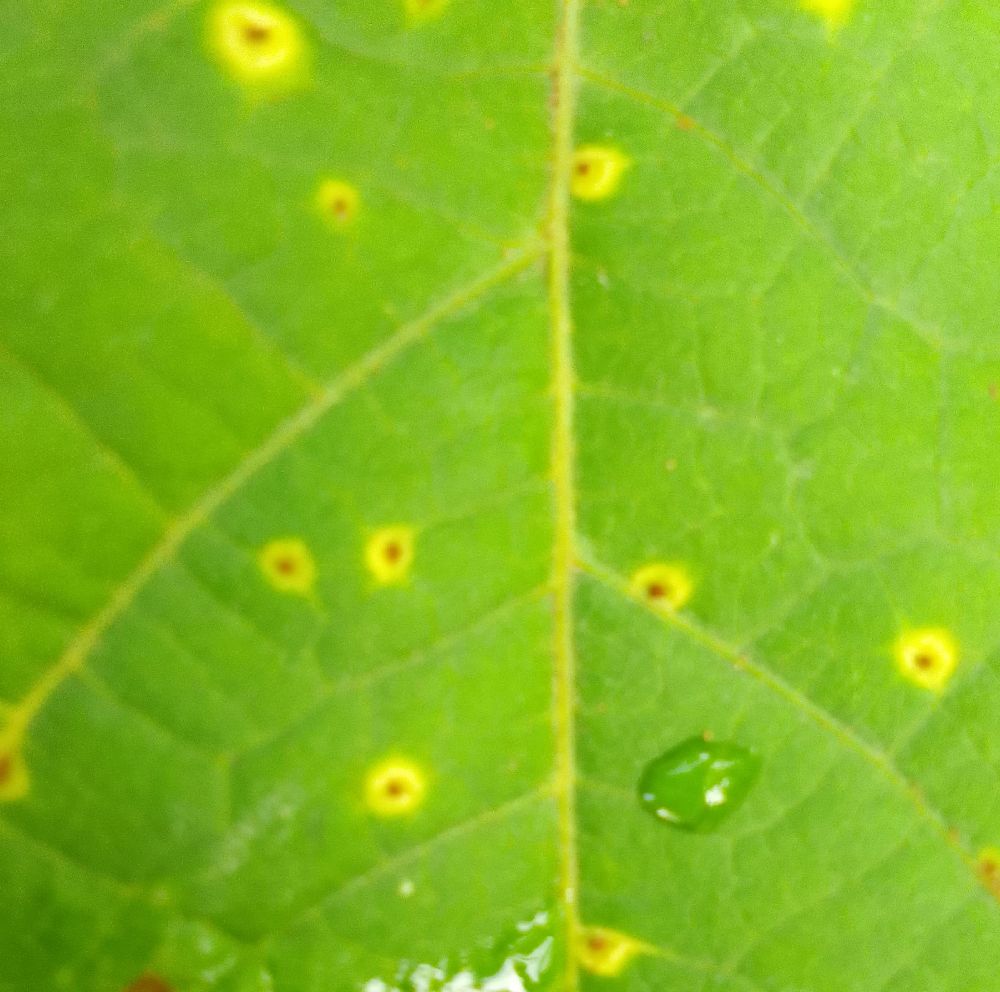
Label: rust